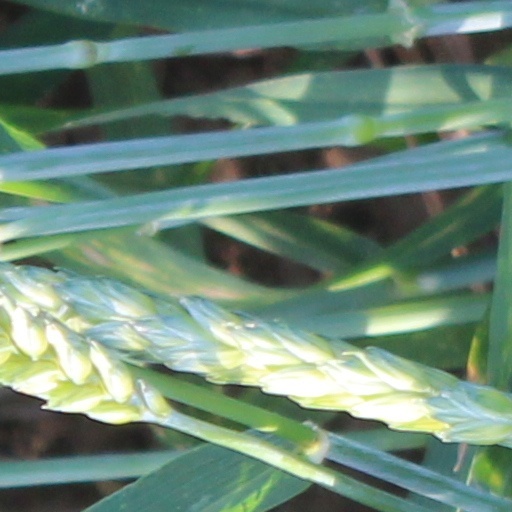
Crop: wheat